List of compositions by Martin Lohse

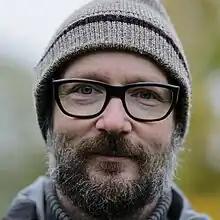
Martin Lohse 2020

This is a list of compositions by Martin Lohse initially categorized by genre, and sorted within each genre by worknumber "W."